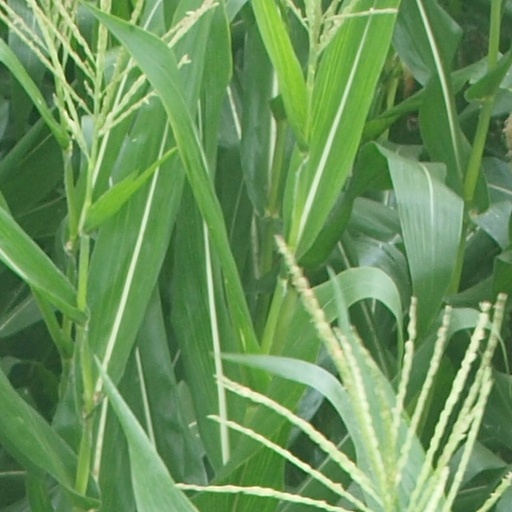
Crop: maize; corn